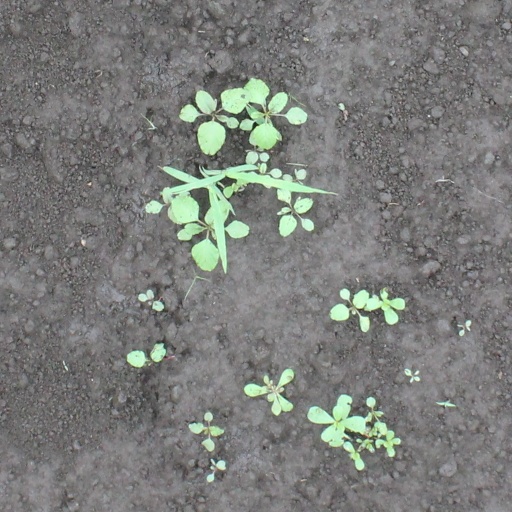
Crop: soybean